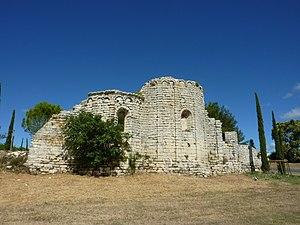
Église Saint-Géniès de Uzès